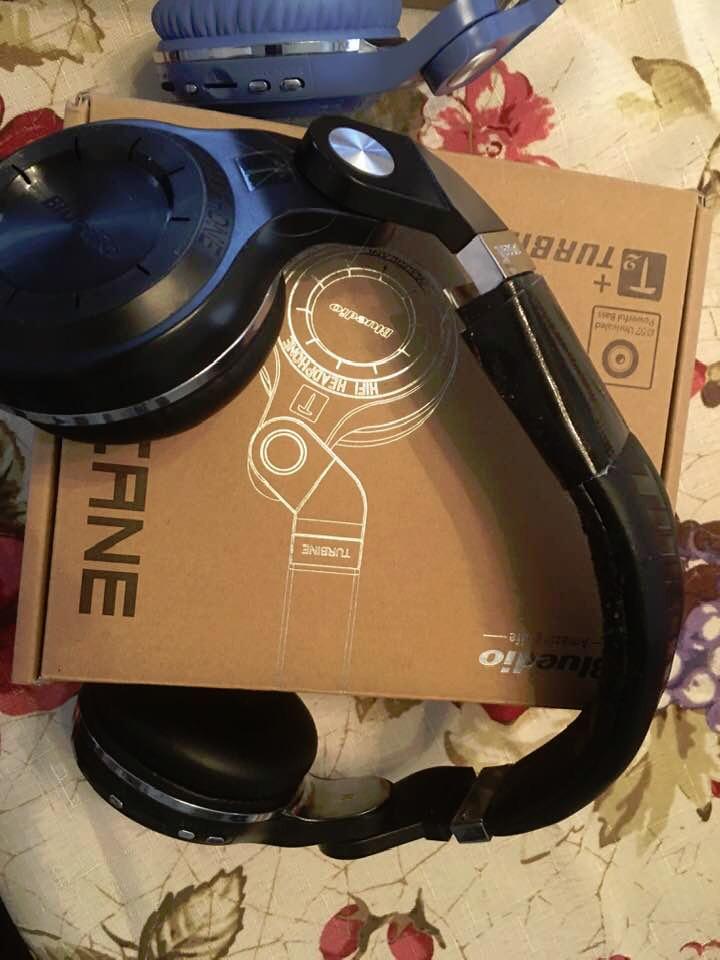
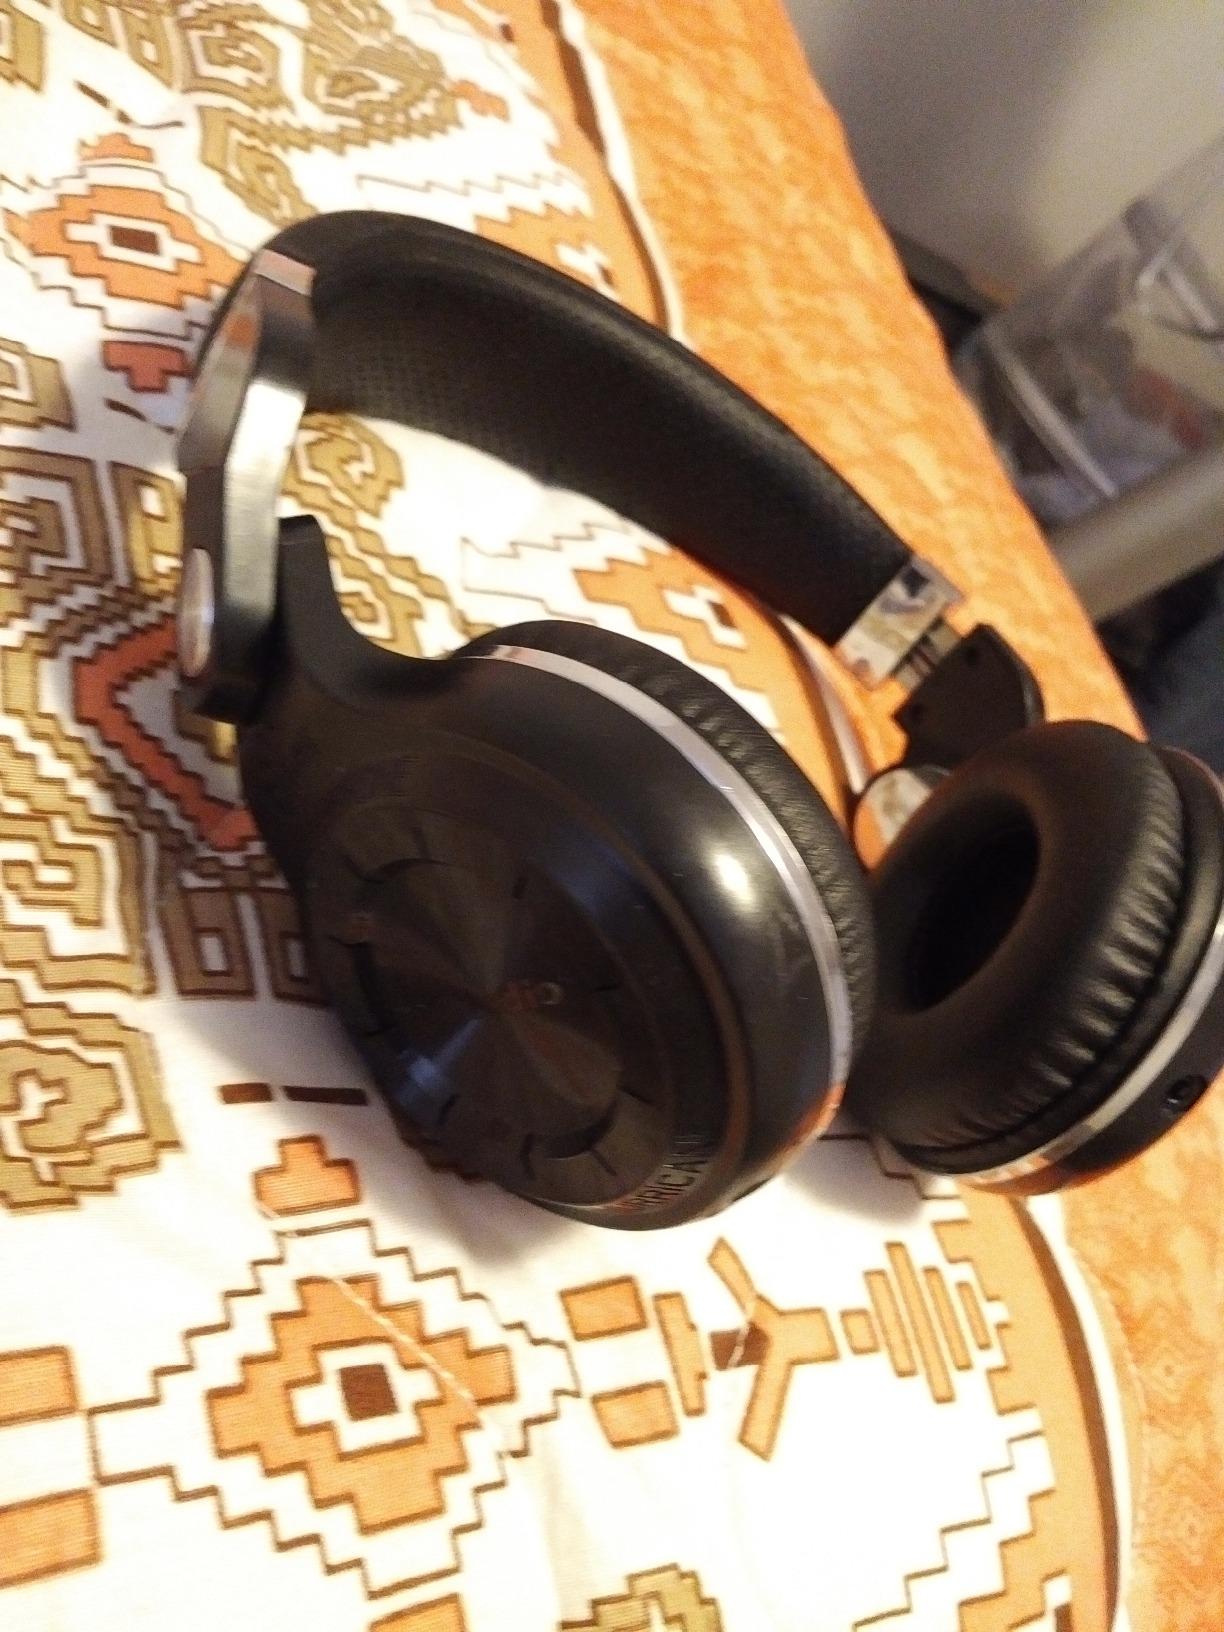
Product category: headphones
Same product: yes